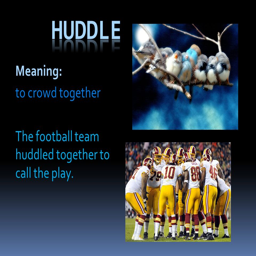
meaning : to crowd together the football team huddled together to call the play .